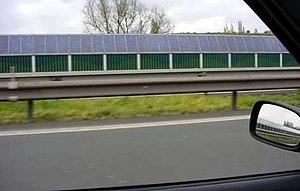
Mur anti-bruit équipé de modules photovoltaïques, Rocade minière, près de Lens, région Nord/Pas-de-Calais.
Un mur anti-bruit, appelé aussi écran anti-bruit ou écran acoustique, est une structure extérieure, solide, destinée à développer un effet d'isolation phonique. Il est habituellement construit le long d'infrastructures proches d'habitations et sources de nuisances sonores telles que ;
Le bruit routier désigne l'ensemble des bruits émis par la circulation routière et l'entretien des routes.